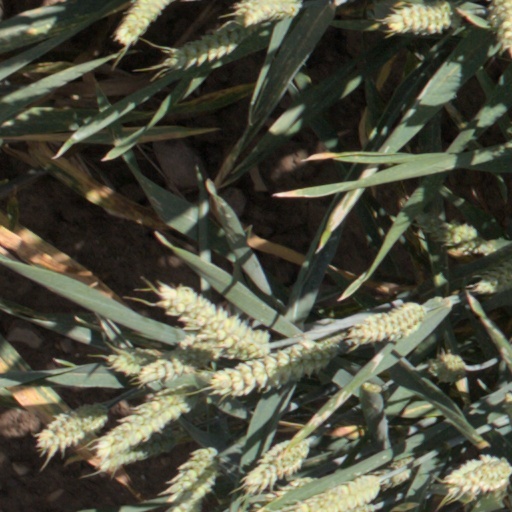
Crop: wheat